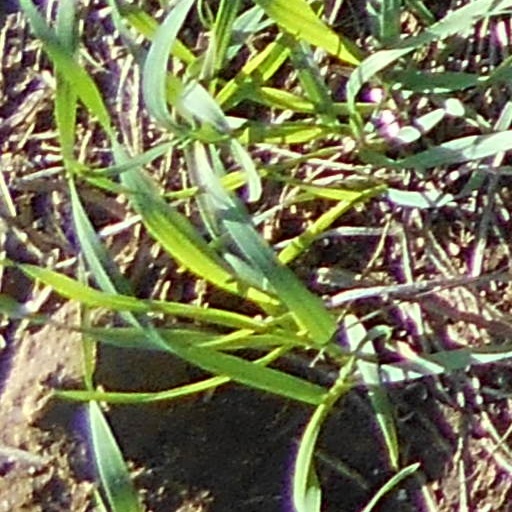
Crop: wheat